The Wombles

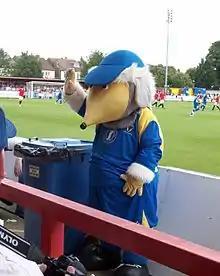
Haydon the Womble, mascot of AFC Wimbledon.

Due to the Wombles' association with the area, some local sporting teams representing Wimbledon are sometimes affectionately nicknamed "the Wombles". These teams include the Ladies side of Wimbledon RFC, whose mascot is "Alderney", the Wimbledon Volleyball Club, and the Wombles Netball Club.